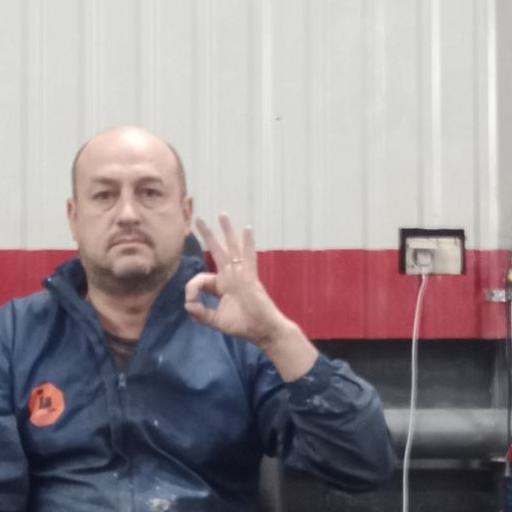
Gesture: ok